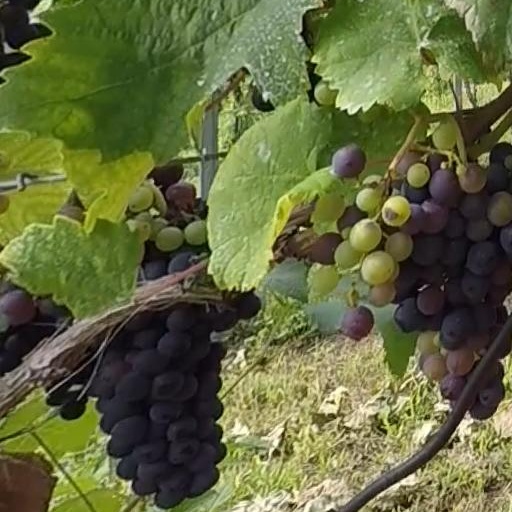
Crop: grape